Huaynaputina

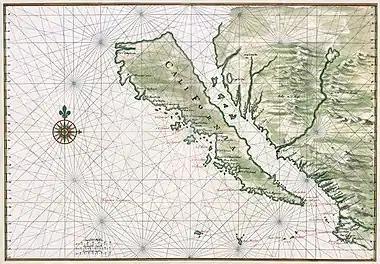
A 1650 map of California depicting it as an island

The Spanish explorers Sebastián Vizcaíno and Juan de Oñate visited the US west coast and the Colorado River Delta in the years following the Huaynaputina eruption. The effects of this eruption and the activity of other volcanoes – namely, large scale flooding – might have induced them to believe that California was an island; this later became one of the most well known cartographic misconceptions of history.